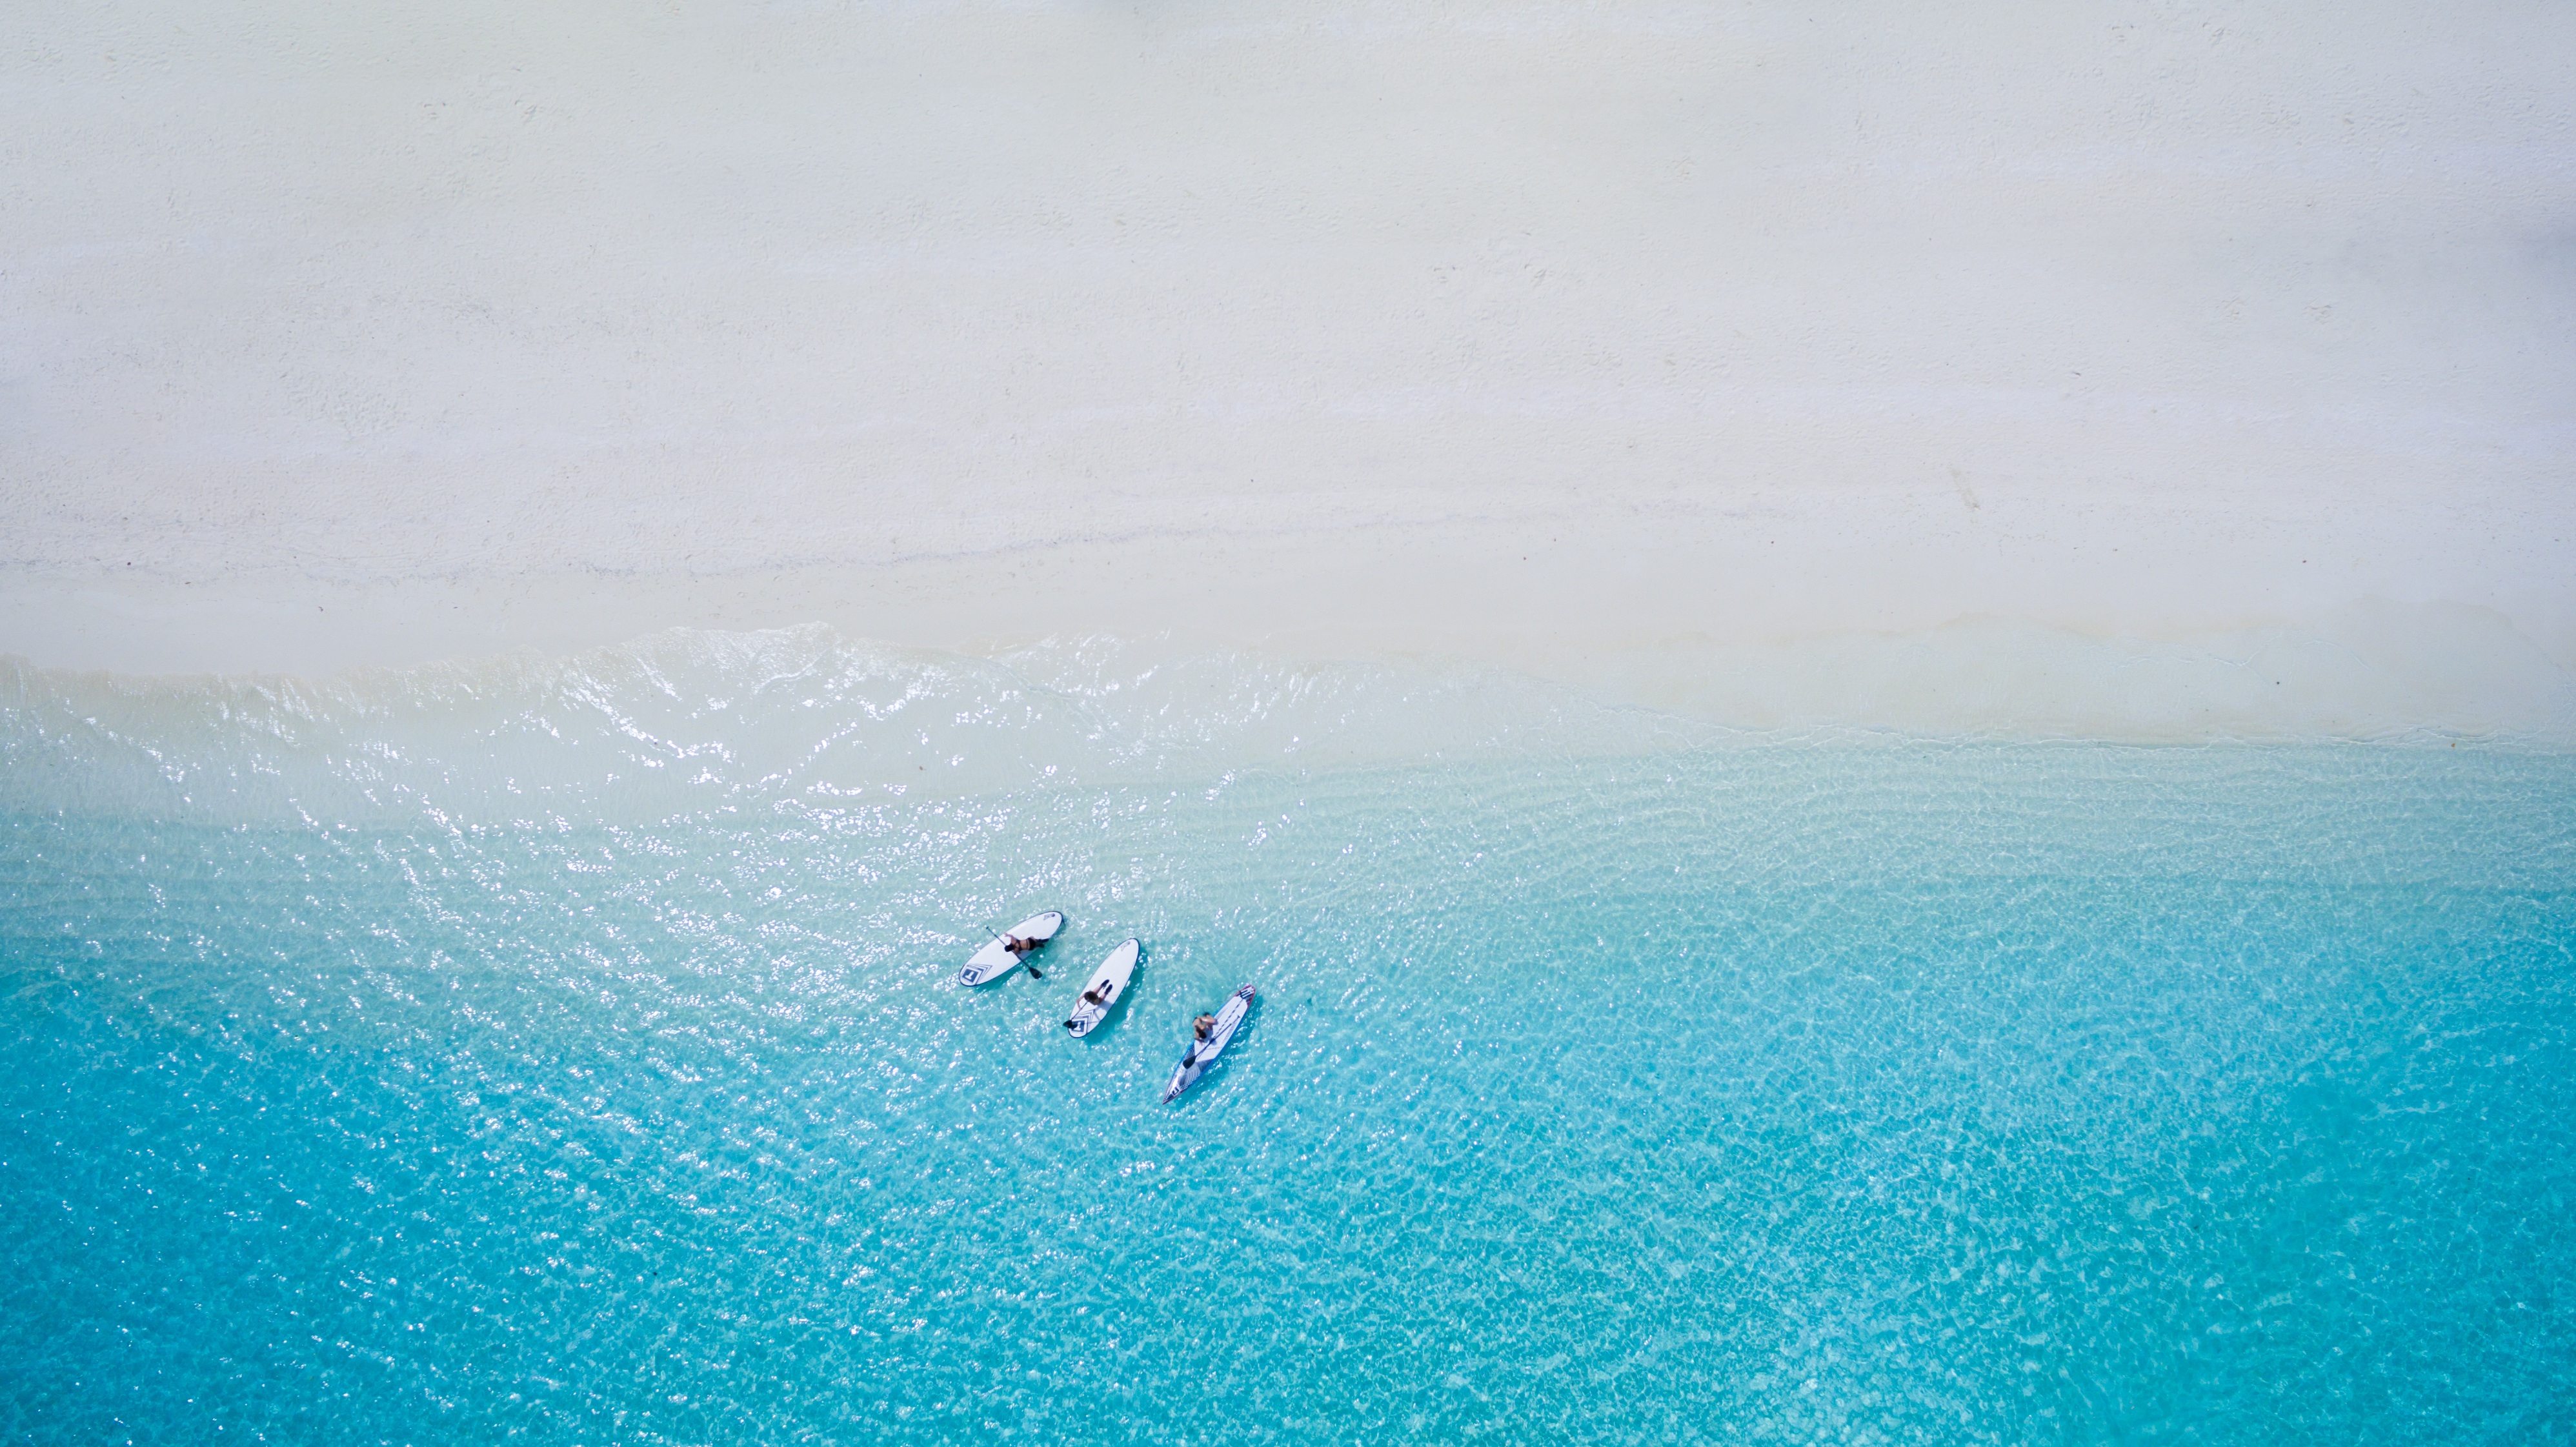
beach, sea, water, ocean, horizon, boat, wave, underwater, blue, atmosphere of earth, wind wave